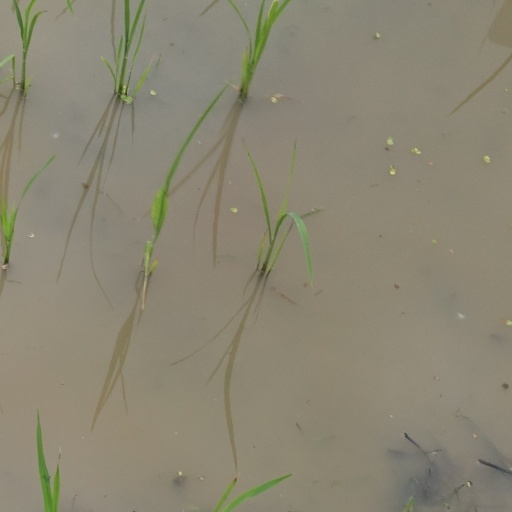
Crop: rice